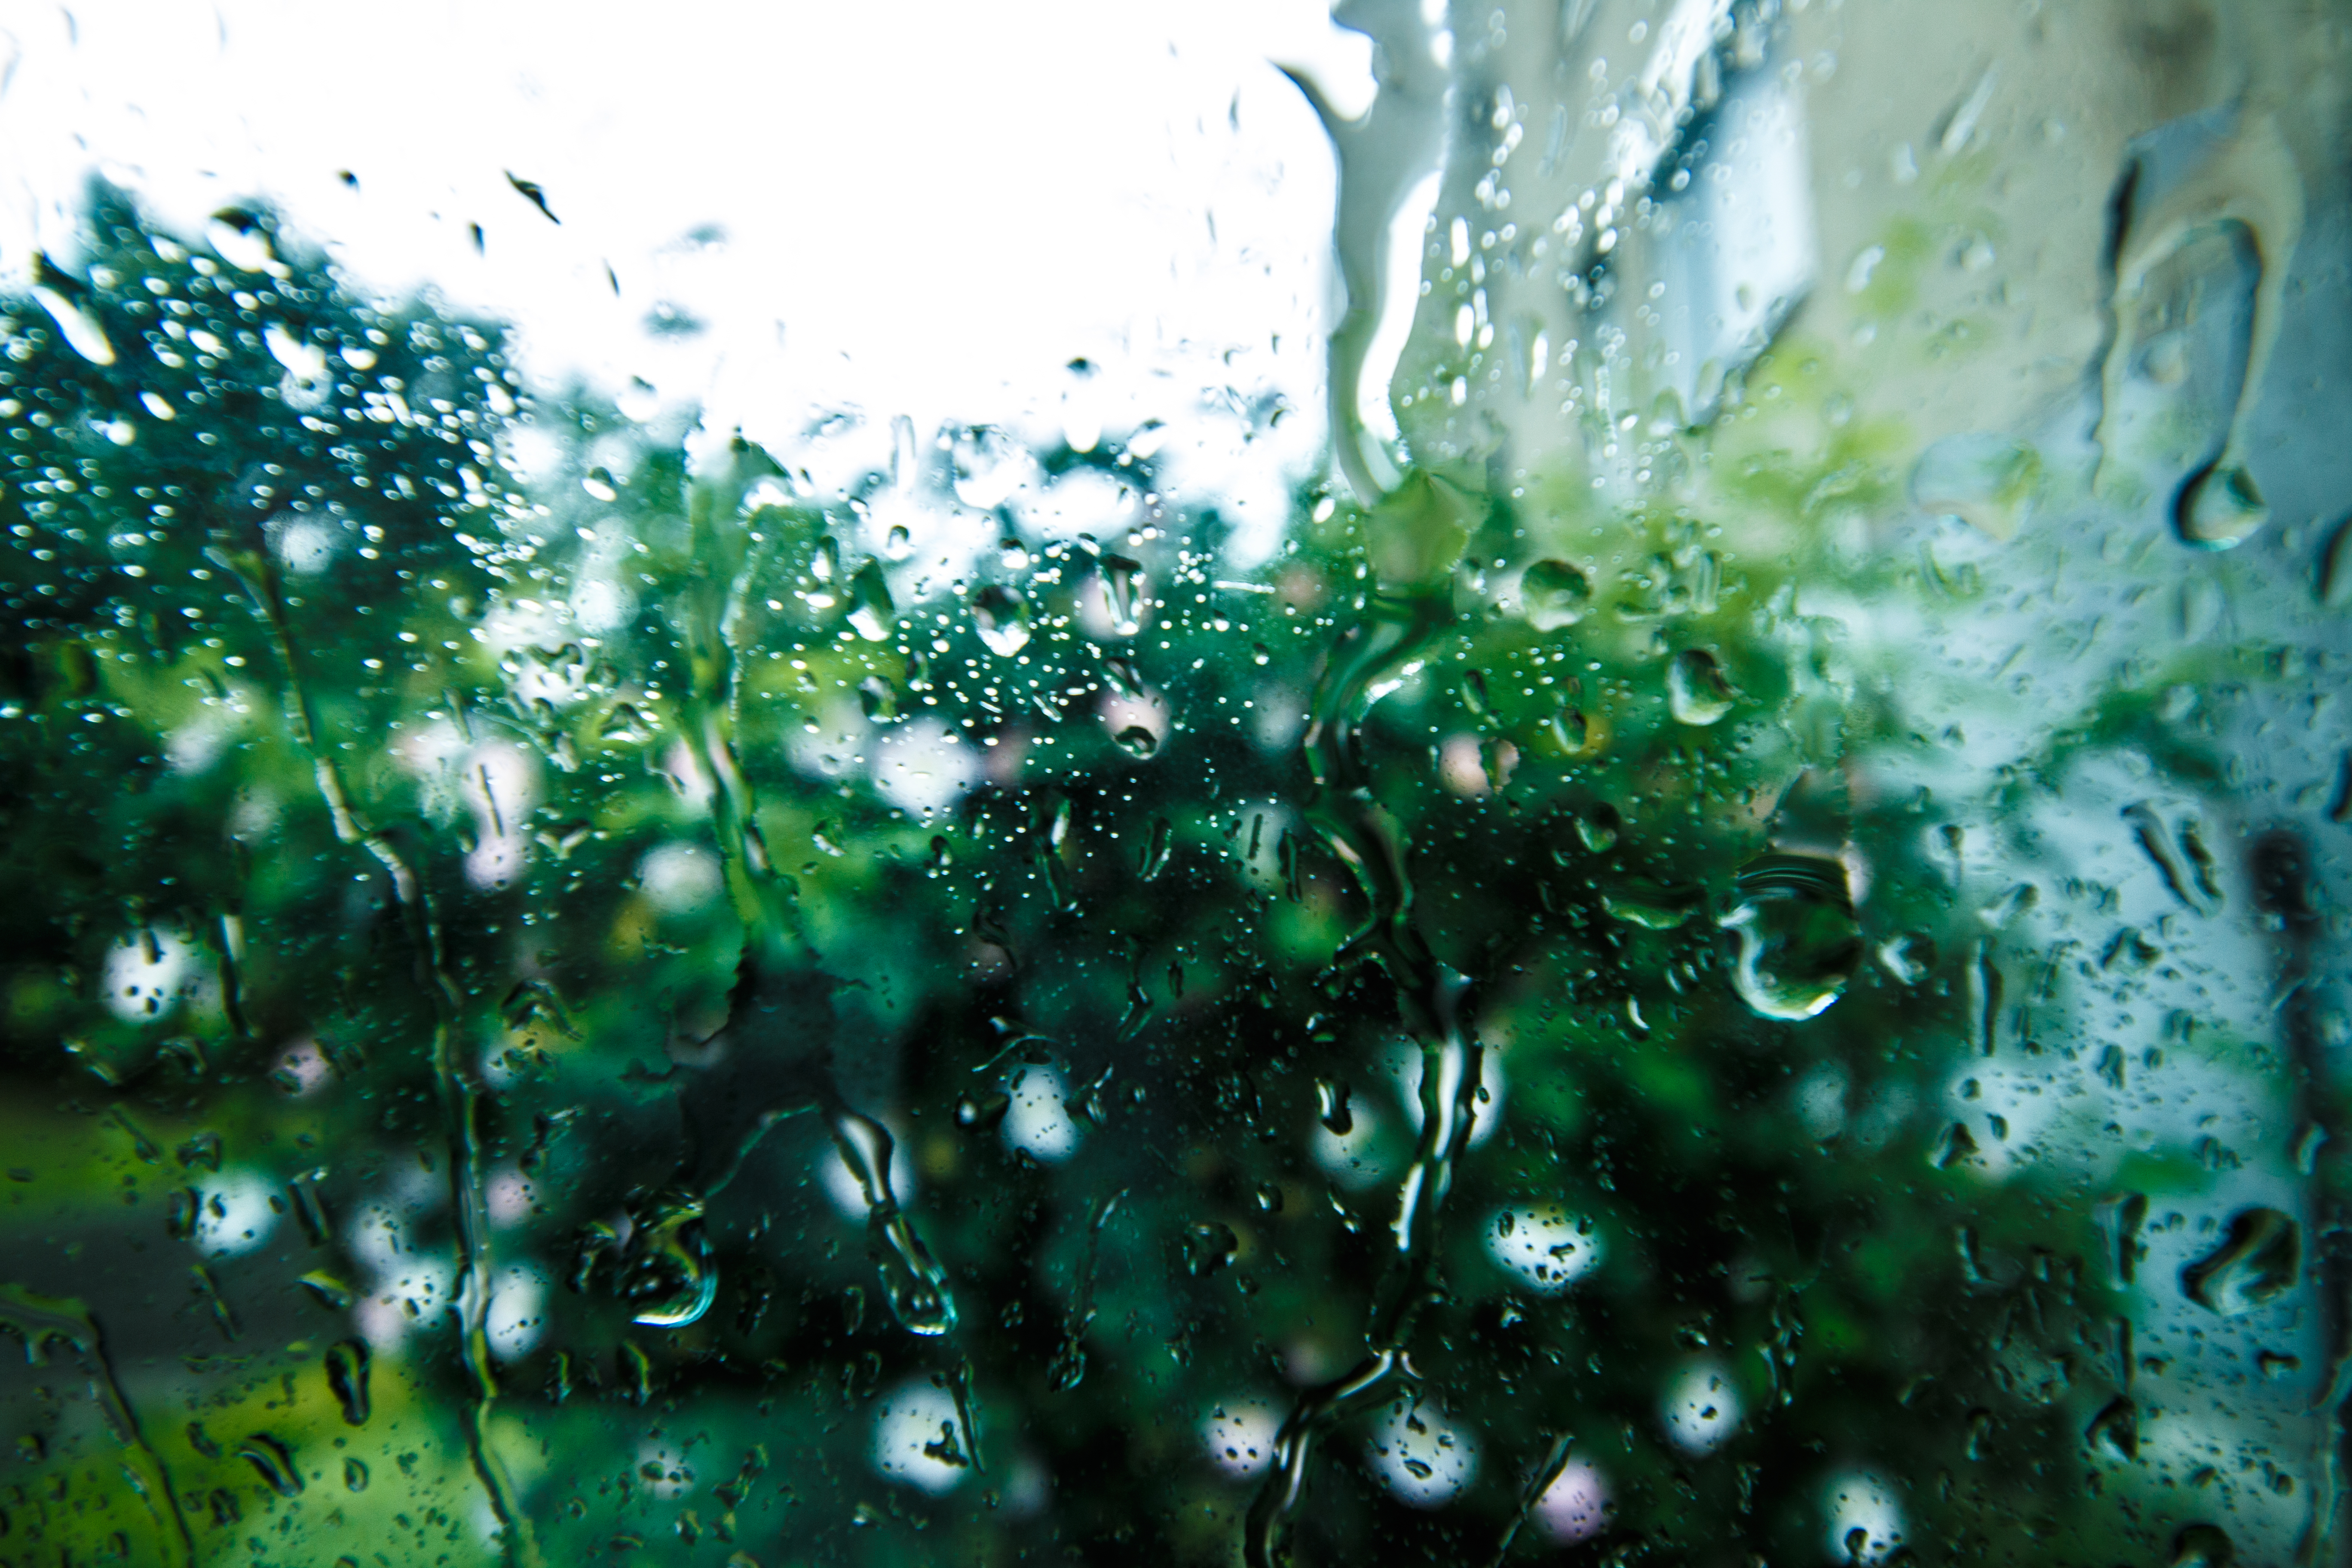
tree, water, nature, branch, light, sunlight, leaf, window, green, reflection, macro, raindrops, waterdrops, macro photography, computer wallpaper